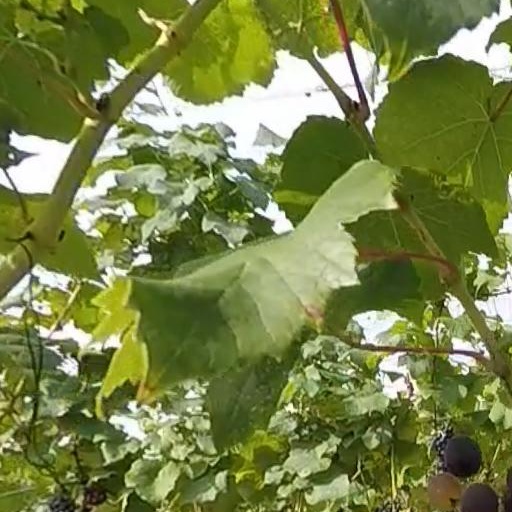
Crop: grape